Aargau

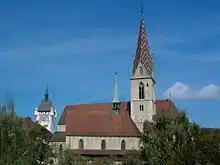
Catholic City Church in Baden, Aargau

From the , 219,800 or 40.1% were Roman Catholic, while 189,606 or 34.6% belonged to the Swiss Reformed Church. Of the rest of the population, there were 11,523 members of an Orthodox church (or about 2.10% of the population), there were 3,418 individuals (or about 0.62% of the population) who belonged to the Christian Catholic Church, and there were 29,580 individuals (or about 5.40% of the population) who belonged to another Christian church. There were 342 individuals (or about 0.06% of the population) who were Jewish, and 30,072 (or about 5.49% of the population) who were Muslim. There were 1,463 individuals who were Buddhist, 2,089 individuals who were Hindu and 495 individuals who belonged to another church. 57,573 (or about 10.52% of the population) belonged to no church, are agnostic or atheist, and 15,875 individuals (or about 2.90% of the population) did not answer the question.